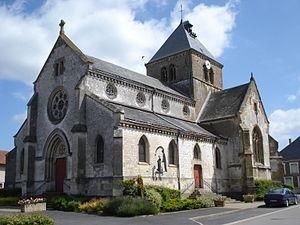
La Neuville-en-Tourne-à-Fuy est une commune française, située dans le département des Ardennes en région Grand Est.